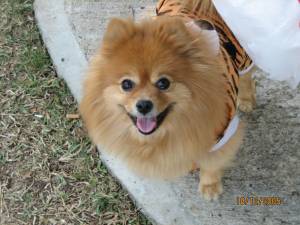
Animal: dog
Breed: pomeranian